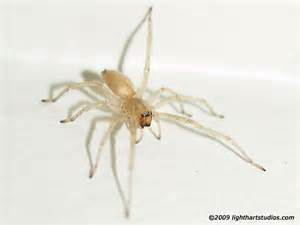
Label: spider